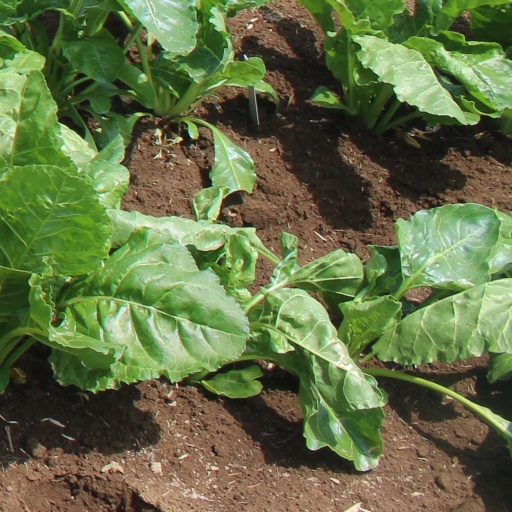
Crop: sugar beet